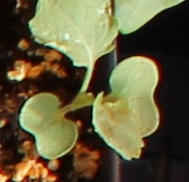
Label: Canola